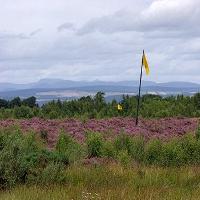
Weather: cloudy or overcast